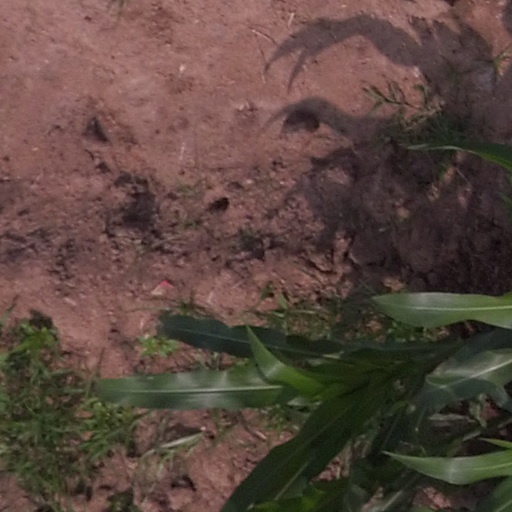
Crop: maize; corn